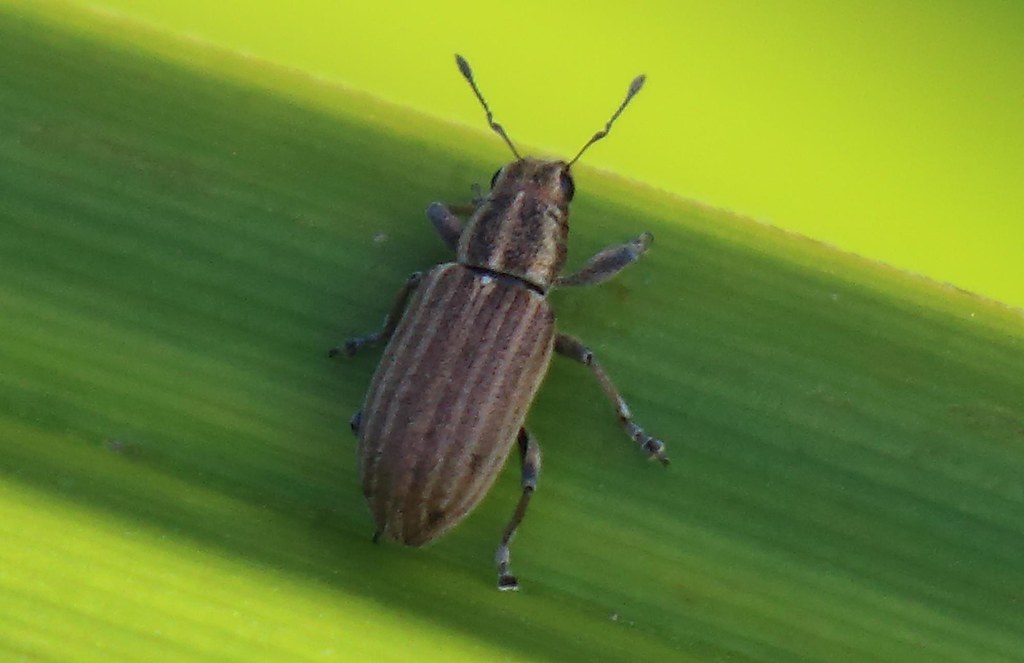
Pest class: pea_leaf_weevil